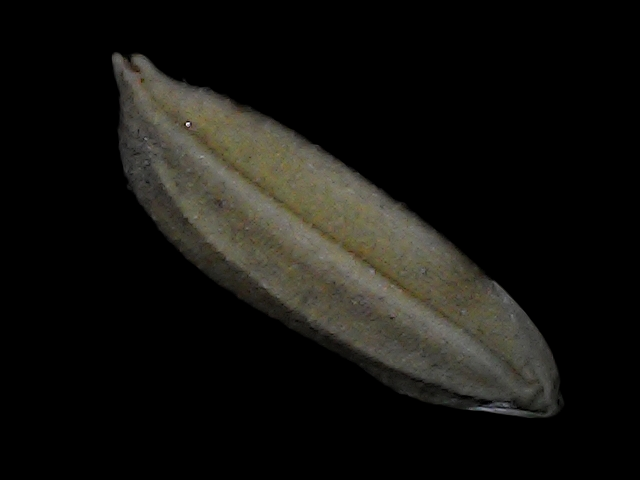
Rice variety: Bd72